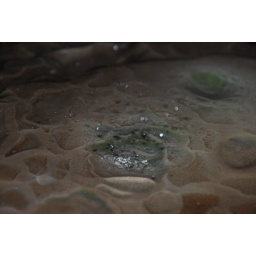
water hitting a drip stone formation in the Indian Rock House cave in the Buffalo National Park.